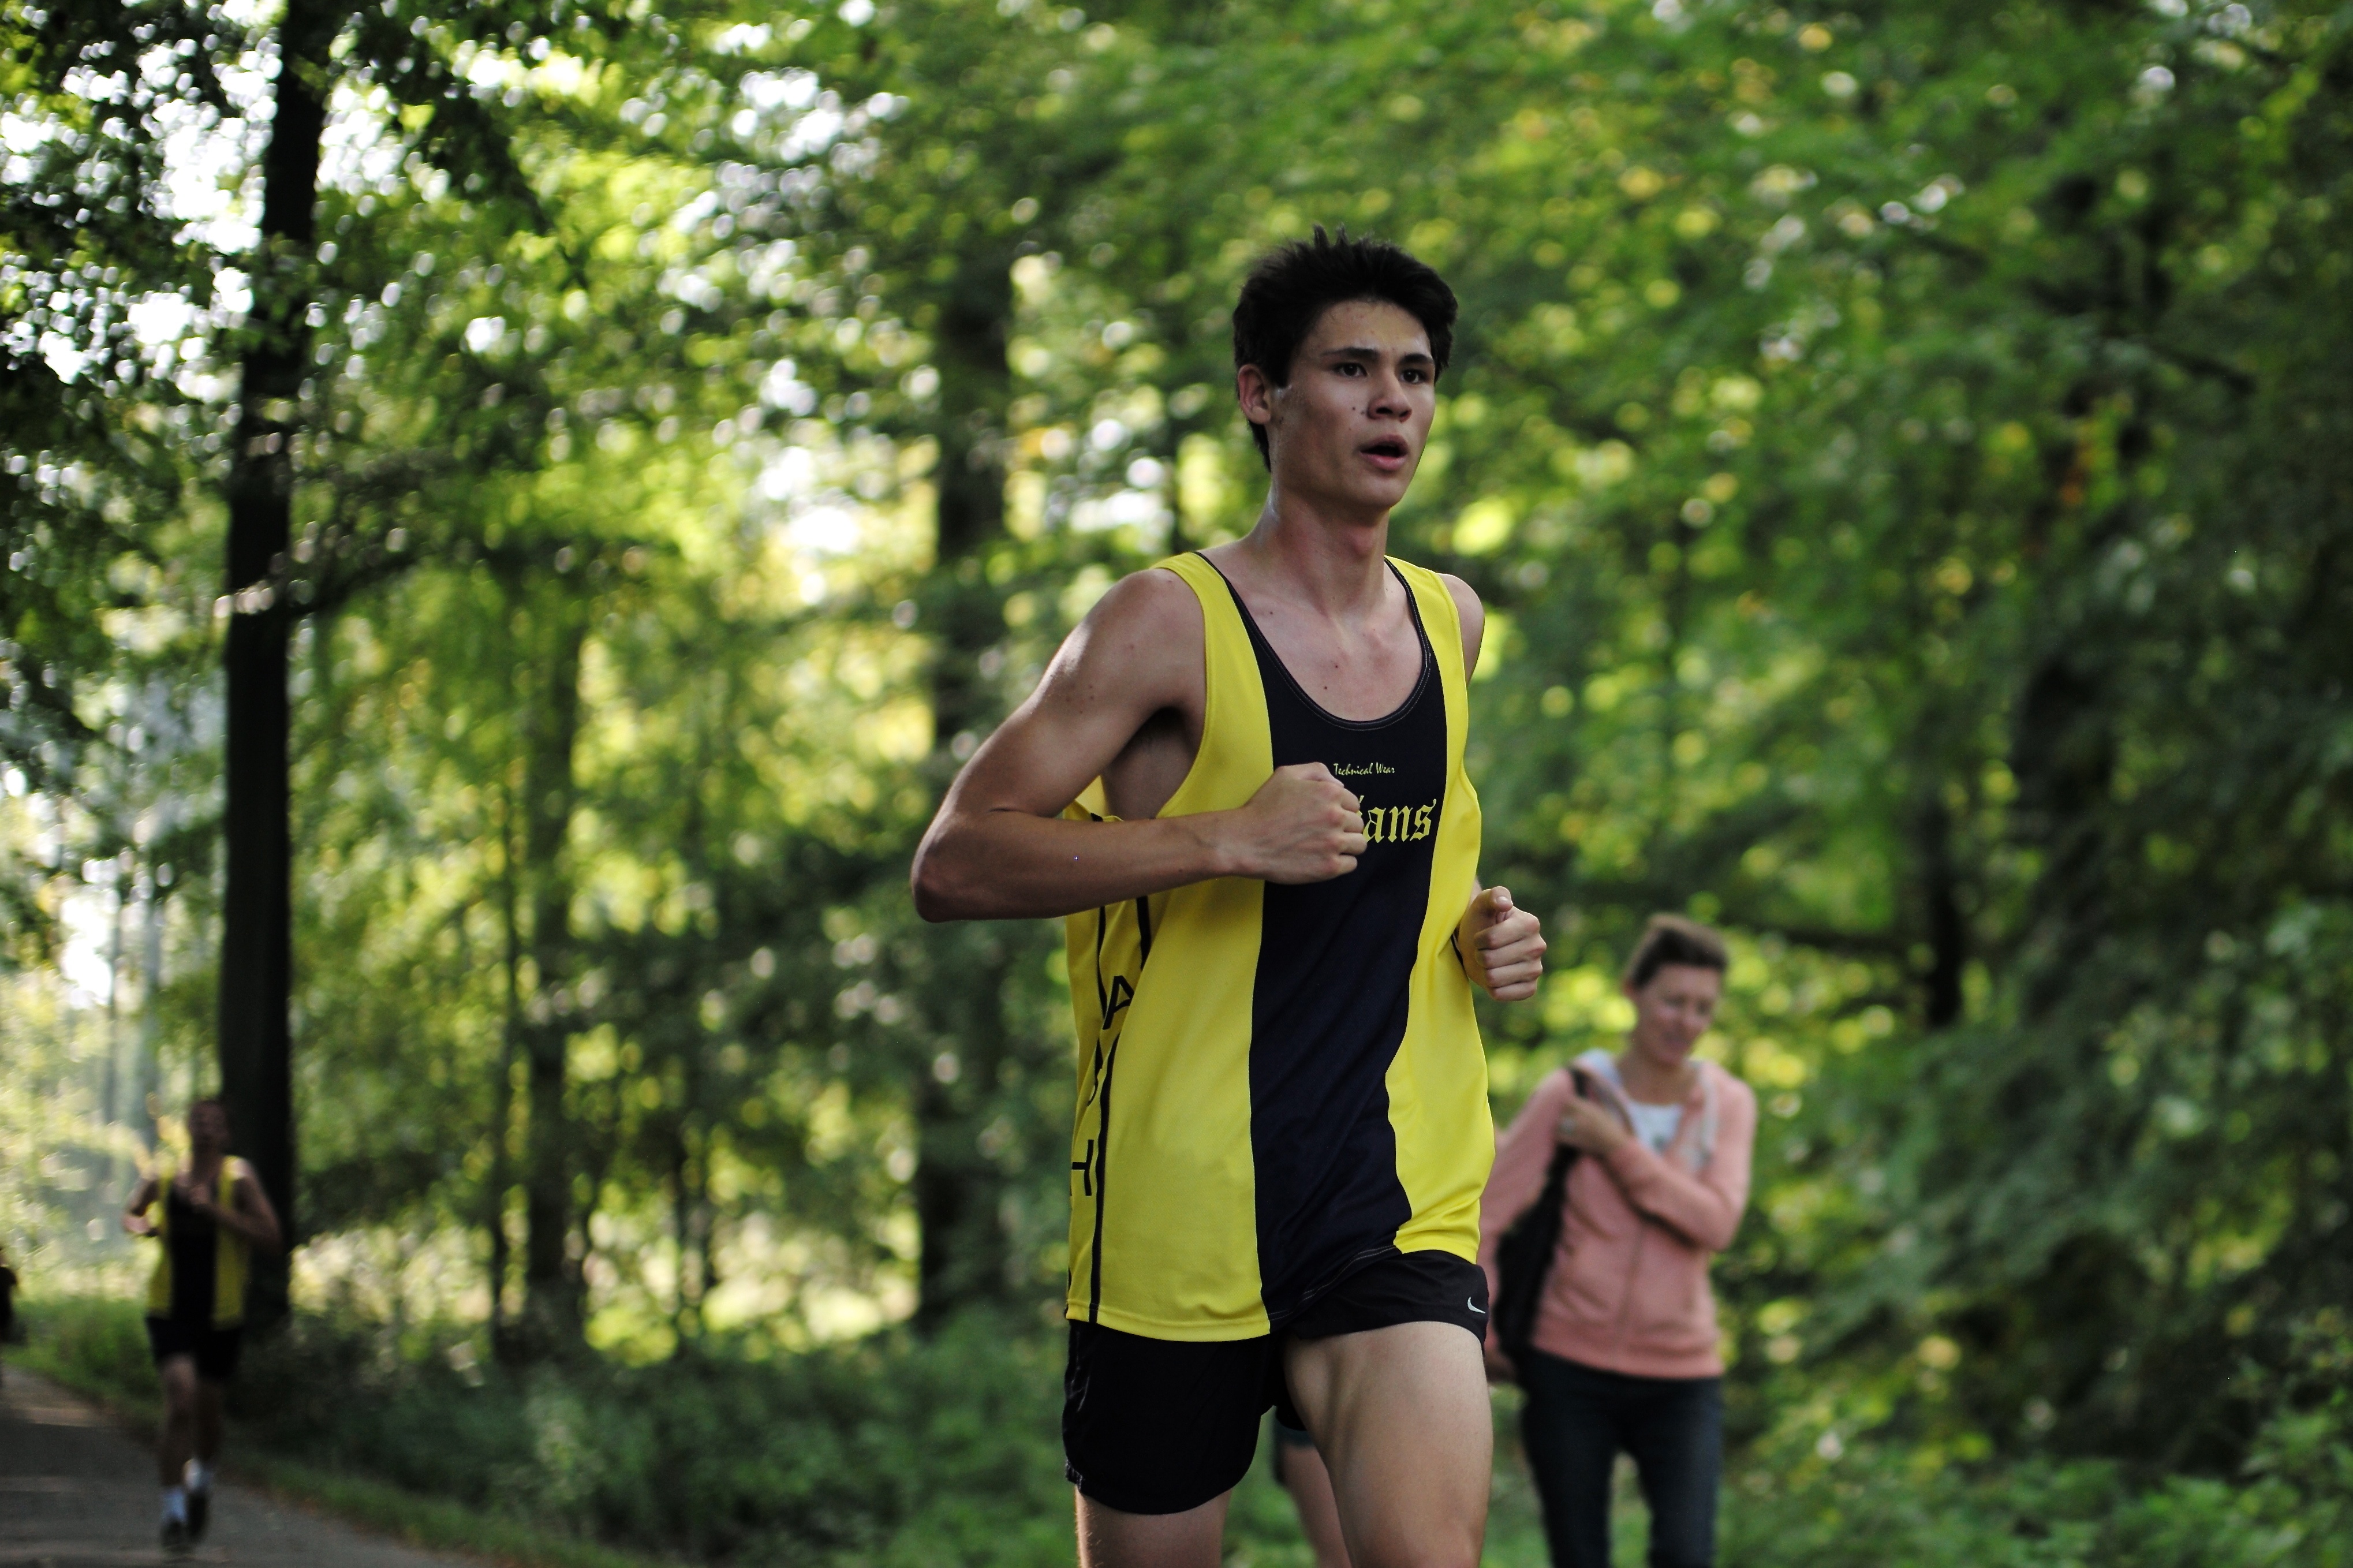
walking, person, bokeh, running, run, country, recreation, europe, jogging, cross, ash, belgium, race, competition, hague, brussels, m, american, team, sports, boys, 50, school, runners, filter, nd, endurance, leica, 240, summilux, varsity, meet, xc, isb, juniorvarsity, physical exercise, outdoor recreation, human action, endurance sports, ultramarathon